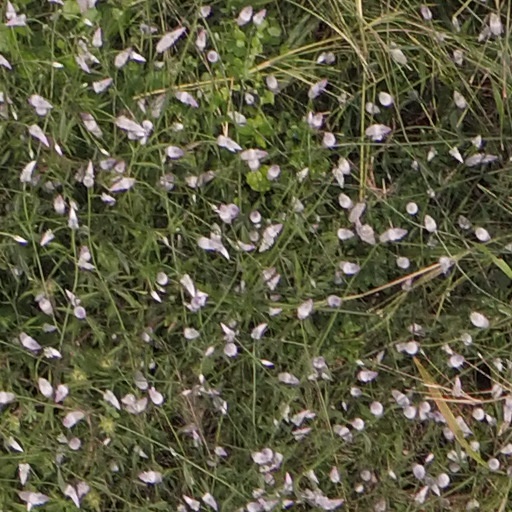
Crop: maize; corn